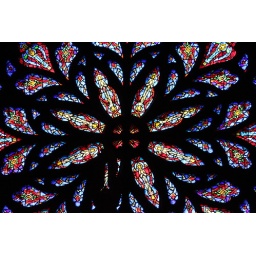
A closer look at the large stained glass window placed over the main entrance of St. Patrick's Cathedral